Elisabeth Johanna Koning

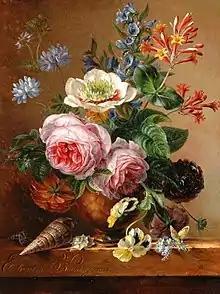
Flower still life, 1841

Koning was born in Haarlem in 1816 to Leendert Koning and Elisabeth Johanna Deyssenroth. She was born with a right arm that was not fully developed, and because of this, could only work with her left hand. Regardless, as a child she took drawing lessons from her father and was later a pupil of artists such as Henriette Ronner-Knip, Maria Geertruida Barbiers, and Albert Steenbergen.